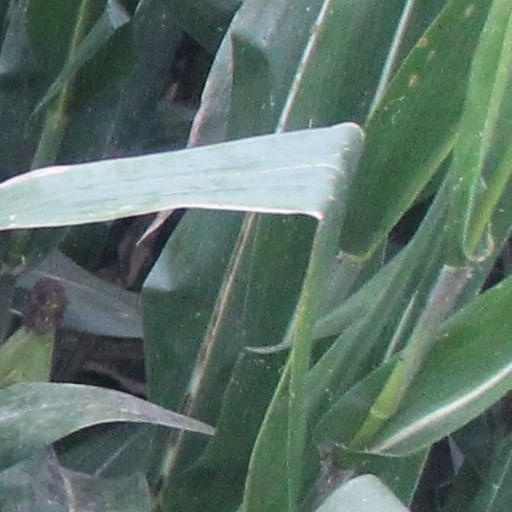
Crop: maize; corn